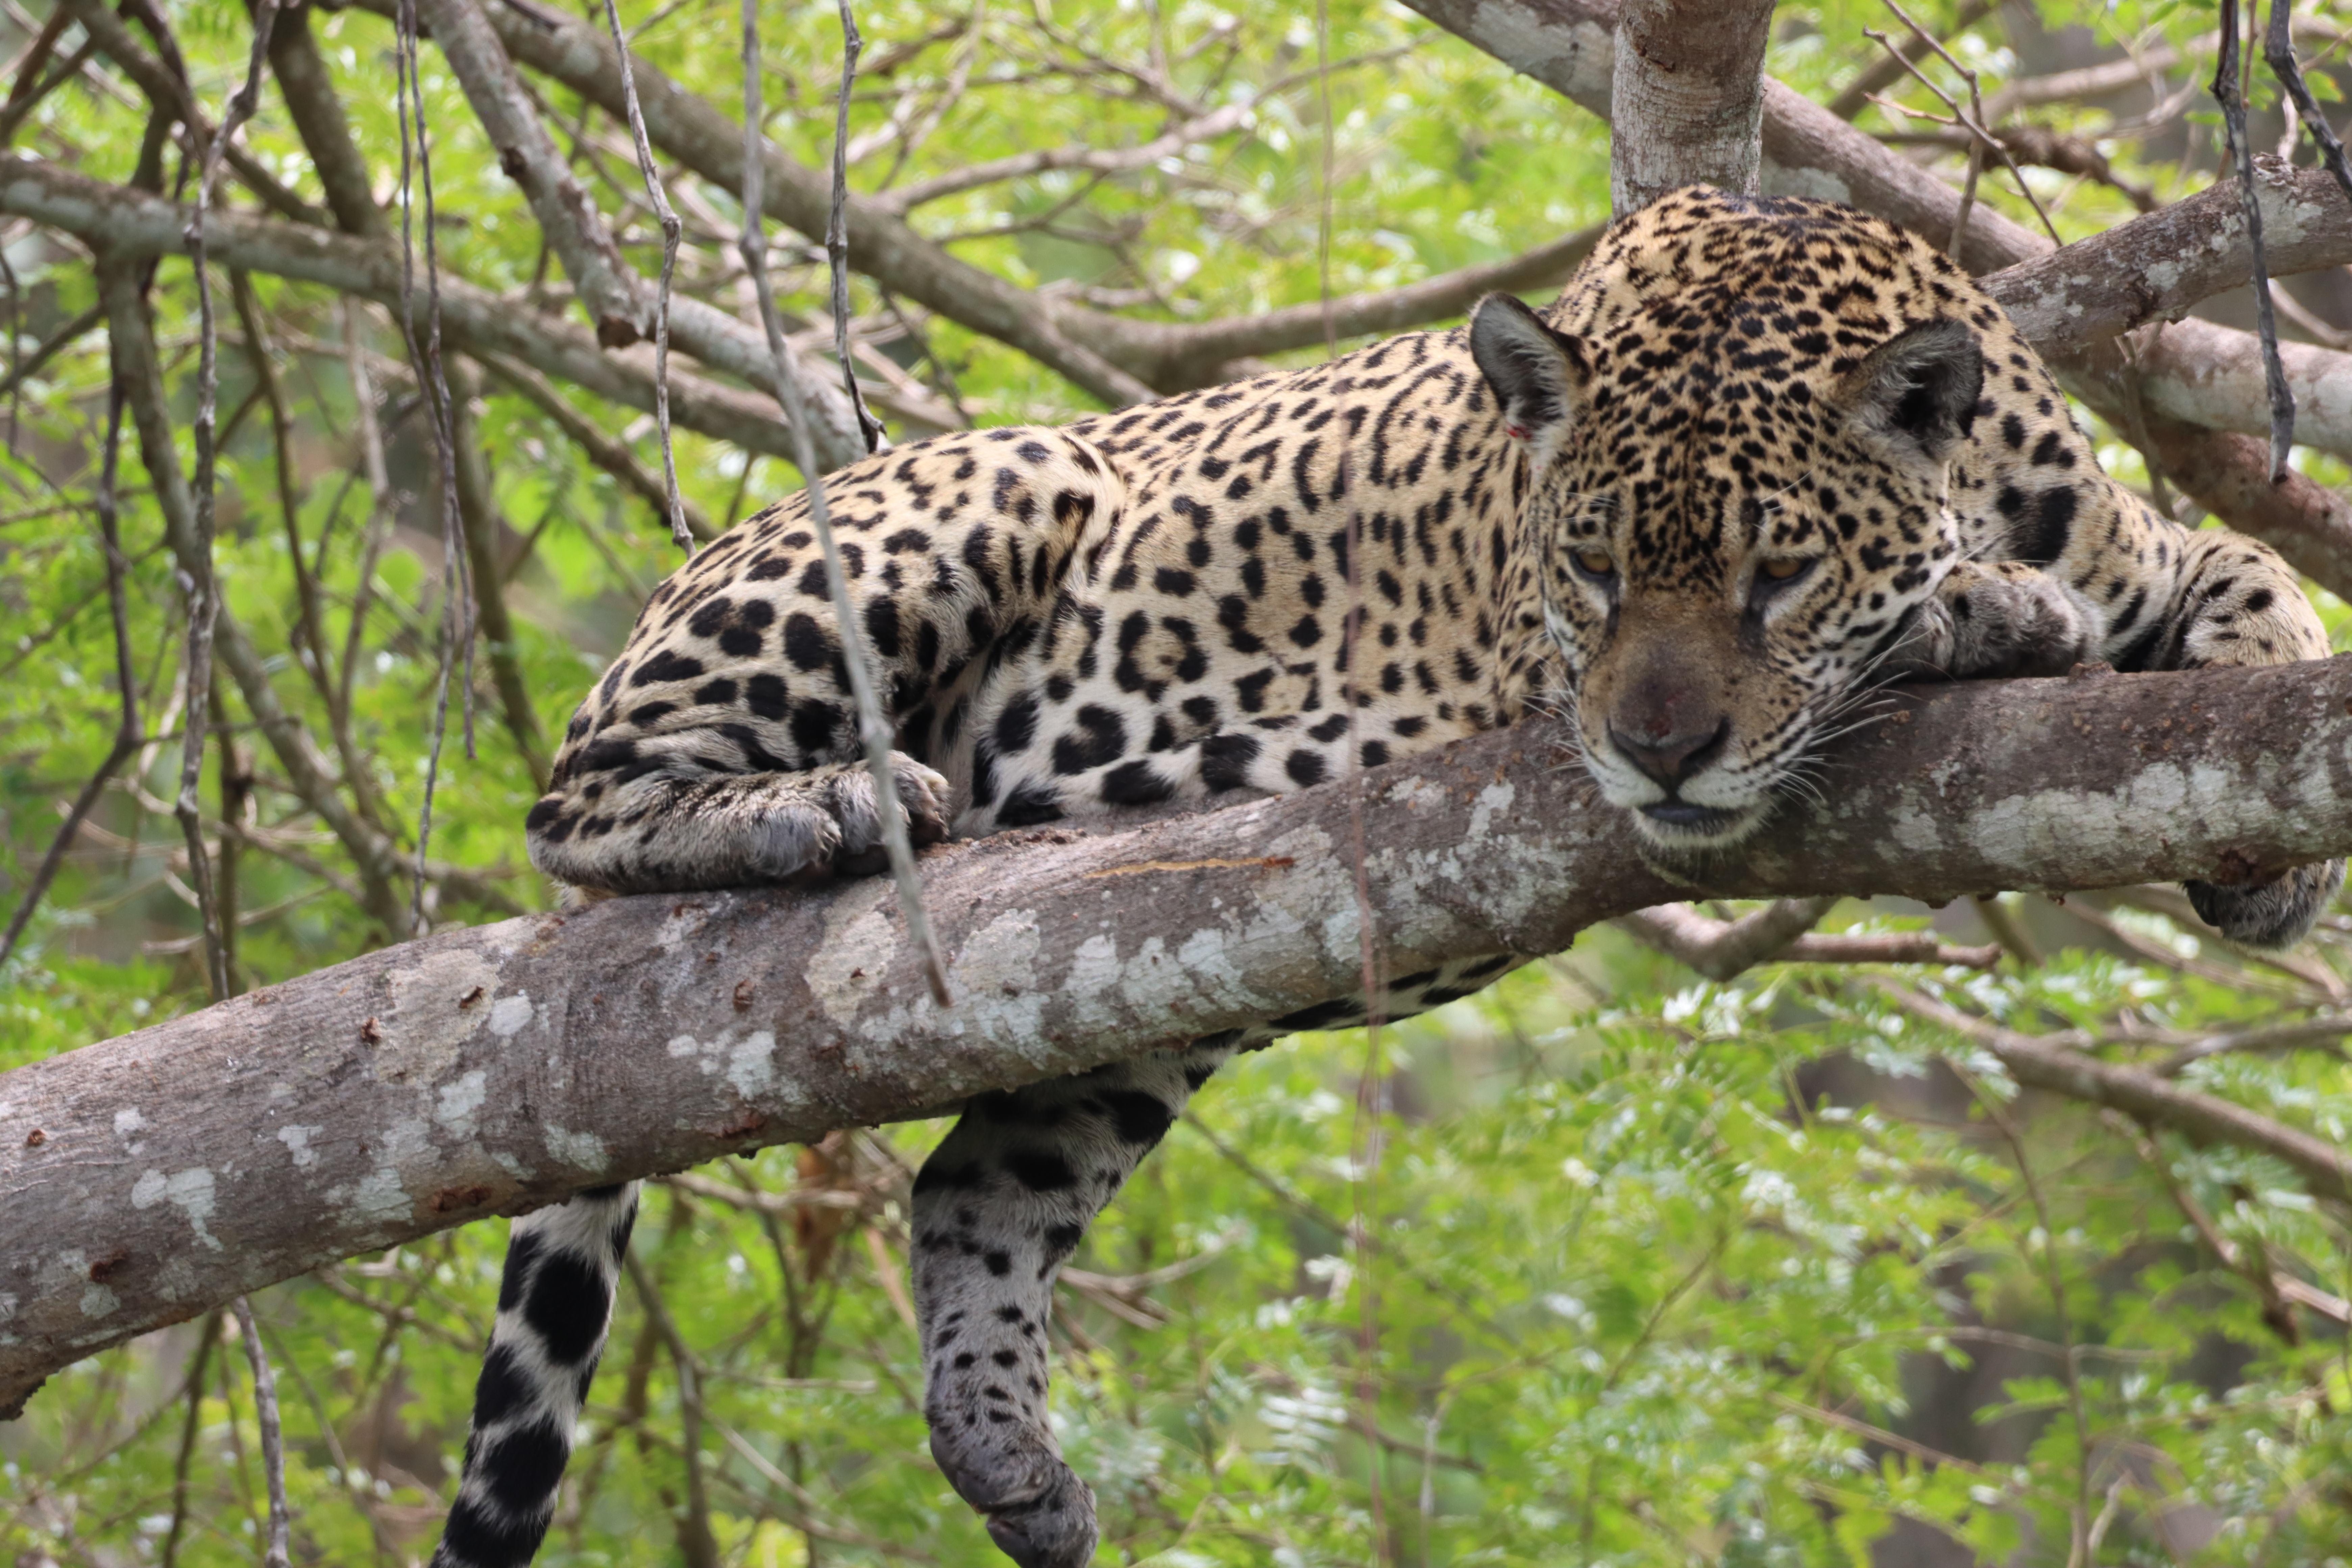
Jaguar: Medrosa